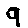
Label: 9